D'Estienne d'Orves-class aviso

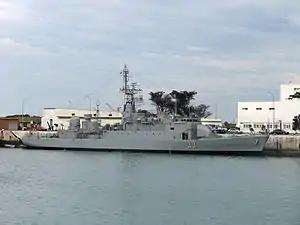
ARA "Granville"

The Argentine Navy also operated three "D'Estienne d'Orves"-class ships, locally known as the . The first two ships, originally named "Lieutenant de vaisseau Le Hénaff" and "Commandant L'Herminier" while under construction for the French Navy, were originally acquired by the South African Navy in 1976. In the French Navy they were replaced by new ships with the same names. The two ships were renamed "Good Hope" and "Transvaal", but due to UN sanctions against South Africa, they were not delivered and were bought by the Argentine Navy on 25 December 1978. They were renamed and . A third ship of the class, , was ordered by Argentina and was delivered in 1981. All vessels had been retired as of 2024.